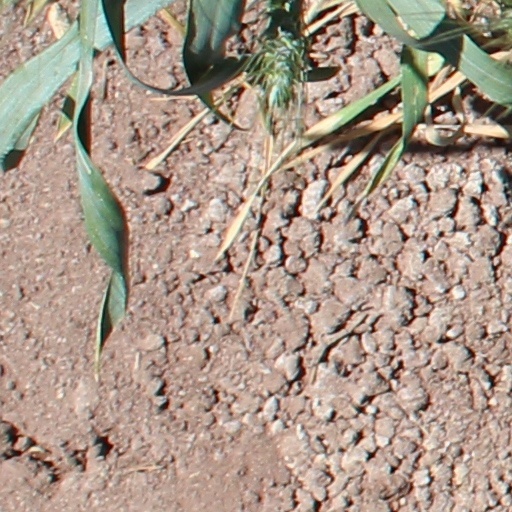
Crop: wheat